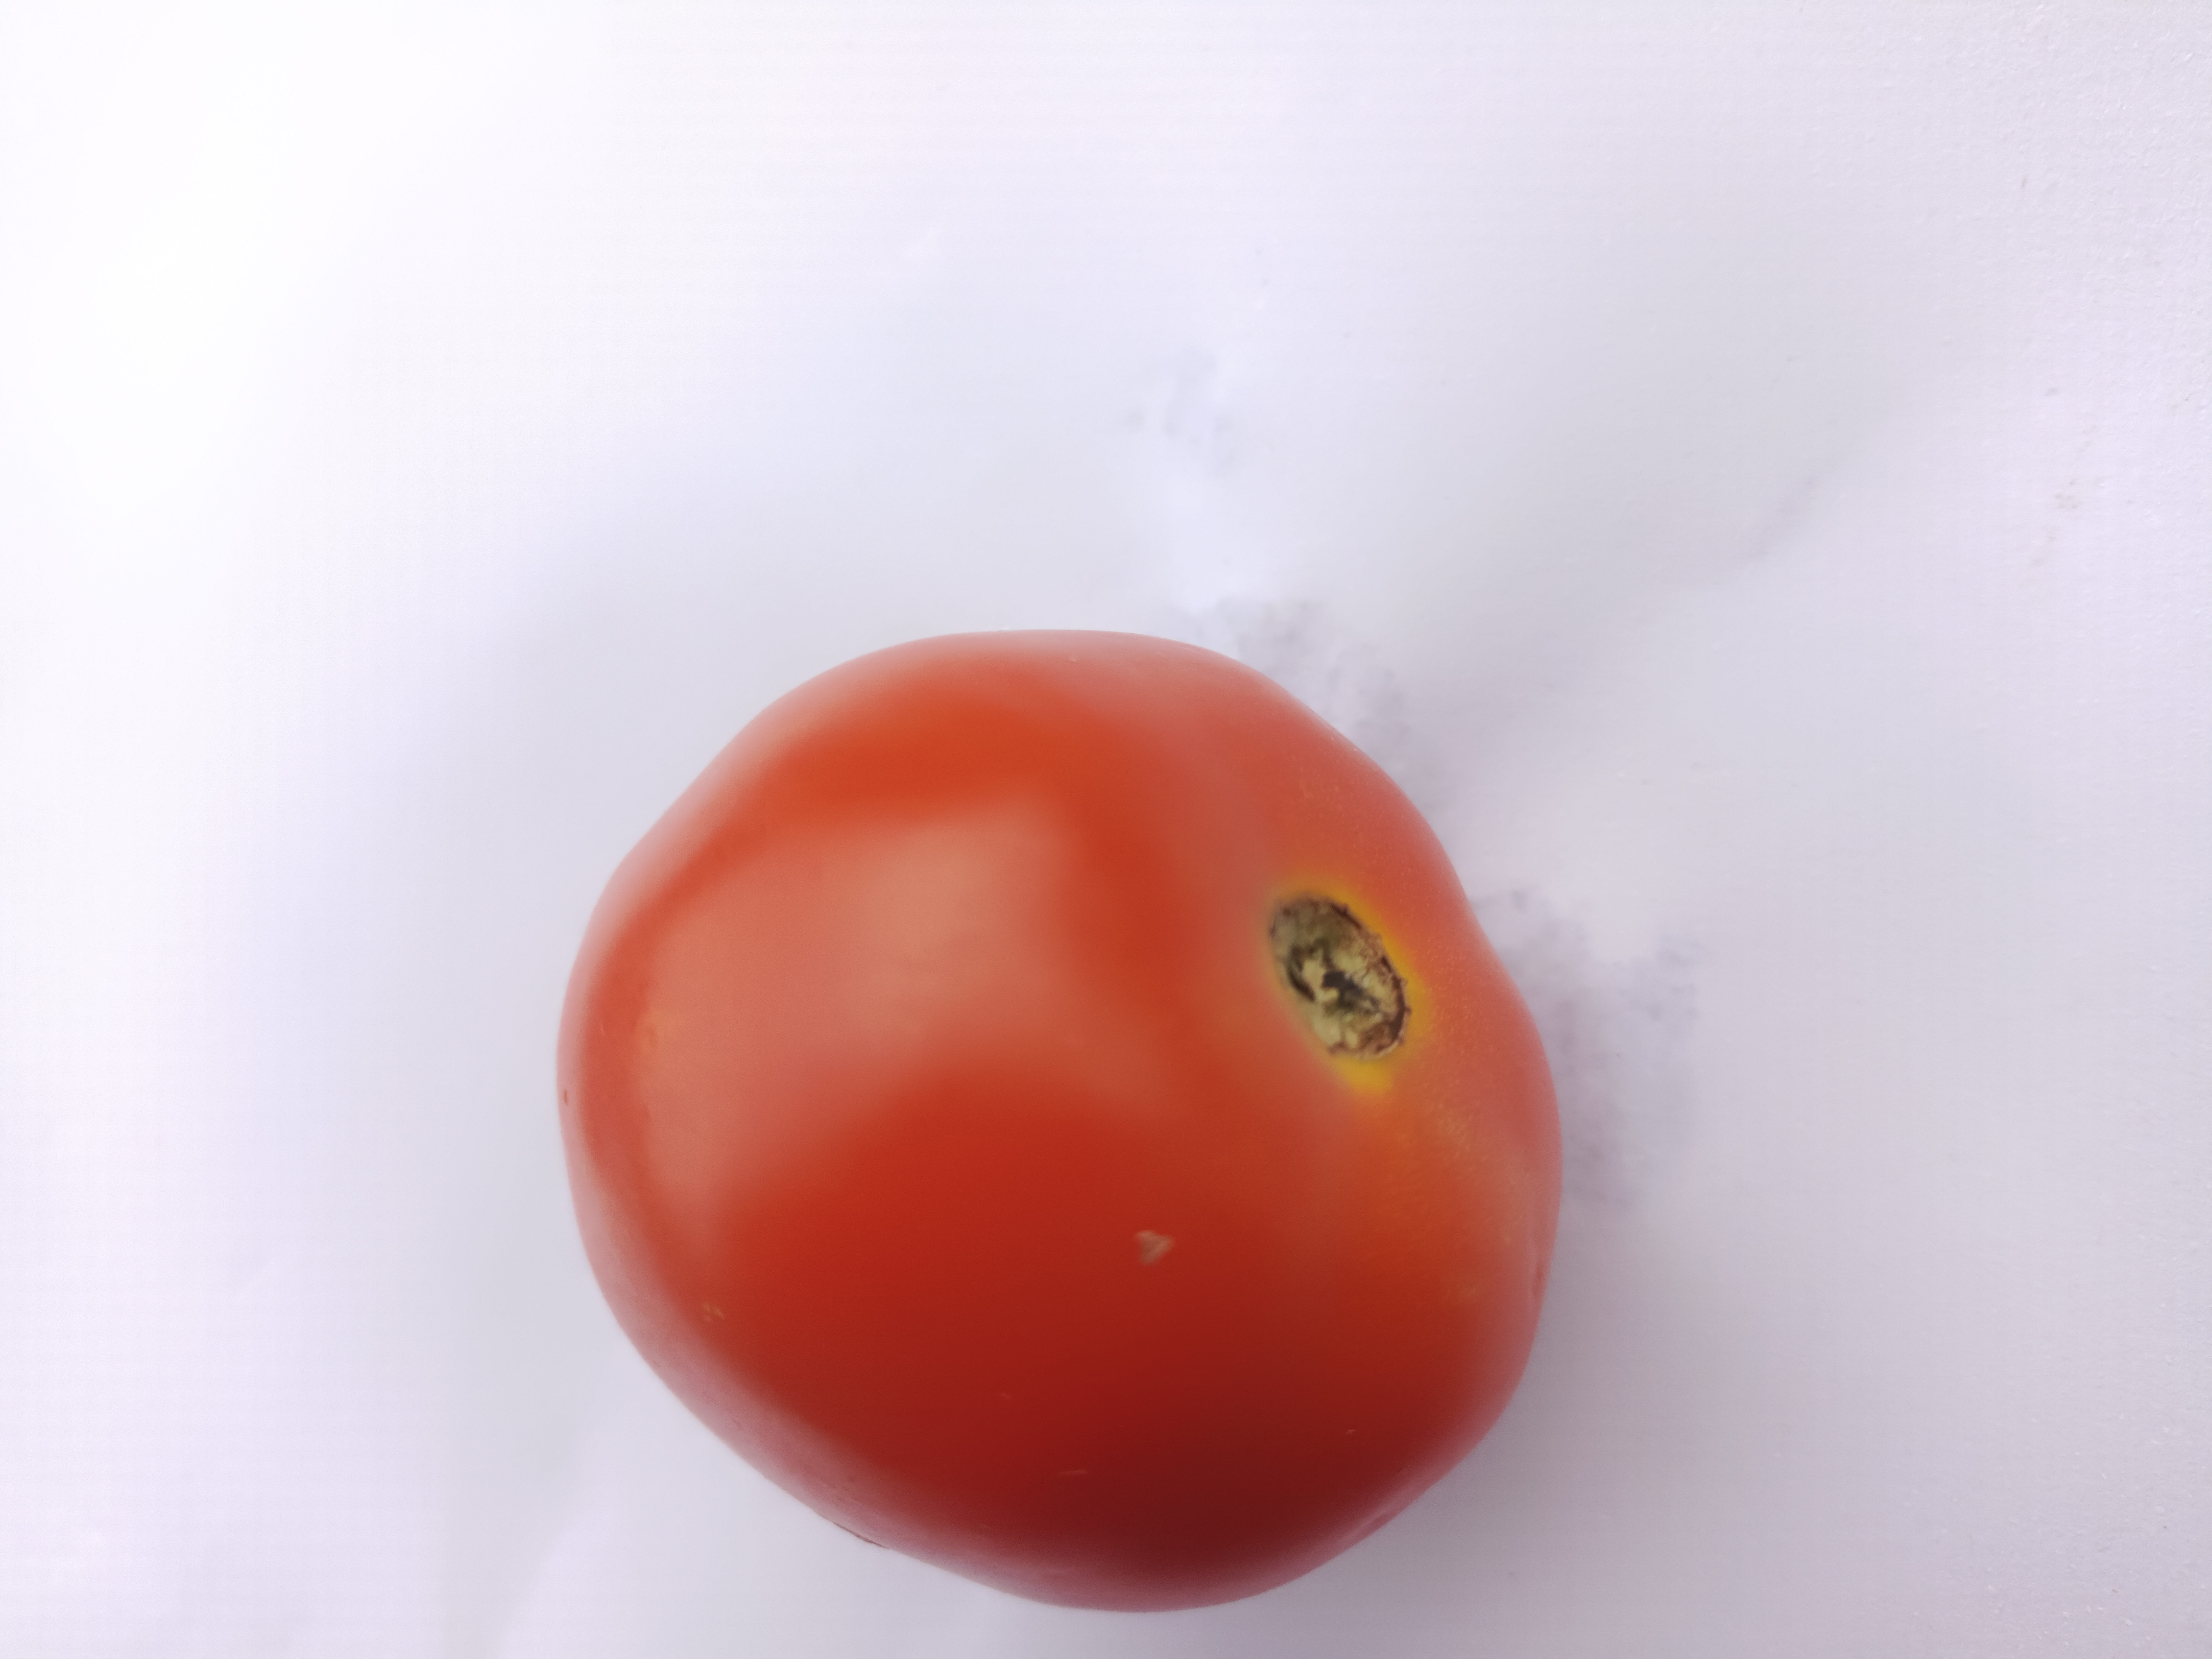
Label: Solanum Iycopersicum